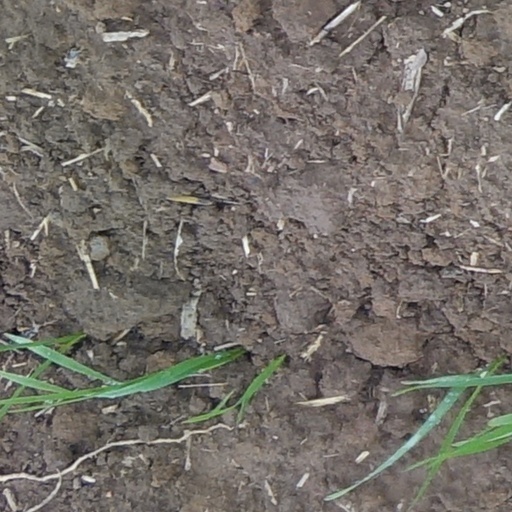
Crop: wheat